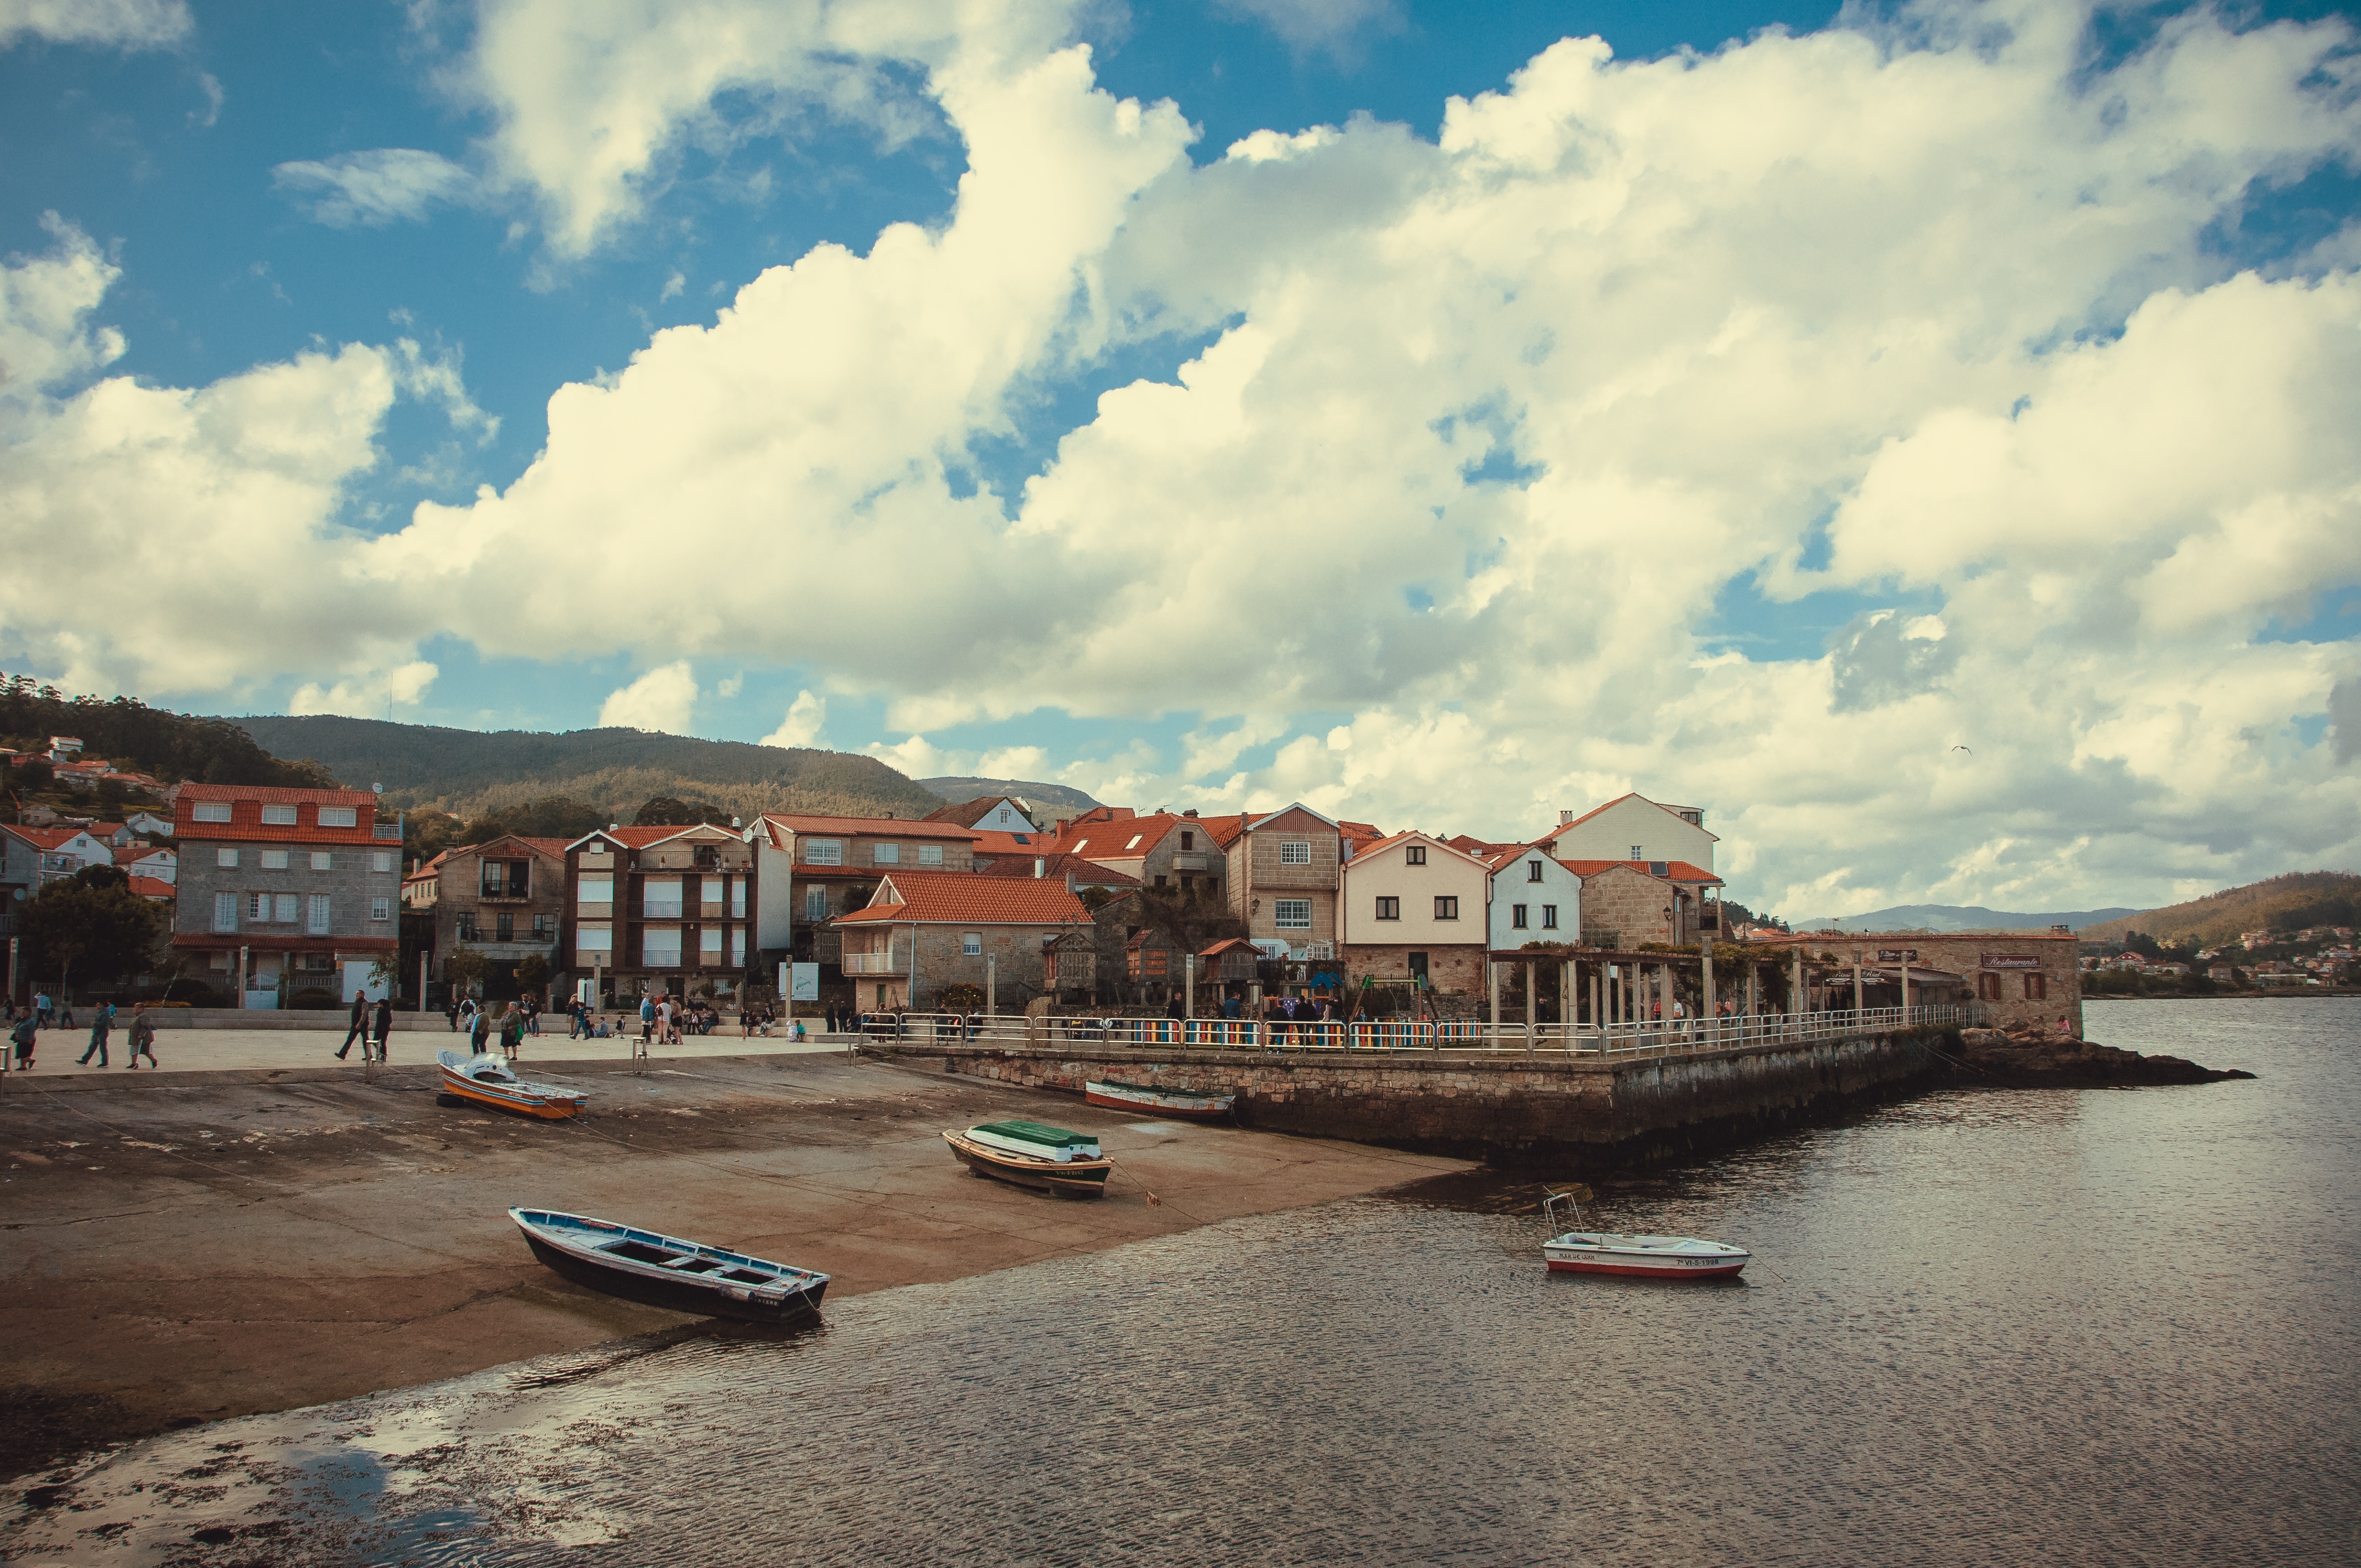
beach, landscape, sea, coast, cloud, people, sky, morning, shore, town, river, cityscape, vacation, dusk, evening, reflection, vehicle, bay, body of water, combarro